Says You!

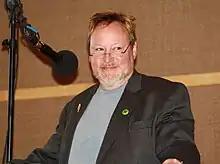
Gregg Porter, host of "Says You!" from 2017 to 2019

Says You! is a word game quiz show that airs weekly in the United States on public radio stations. Richard Sher created the show in 1996 with the guiding philosophy: "It's not important to KNOW the answers: it's important to LIKE the answers." The first episode to broadcast on radio took place in Cambridge, Massachusetts in February 1997.